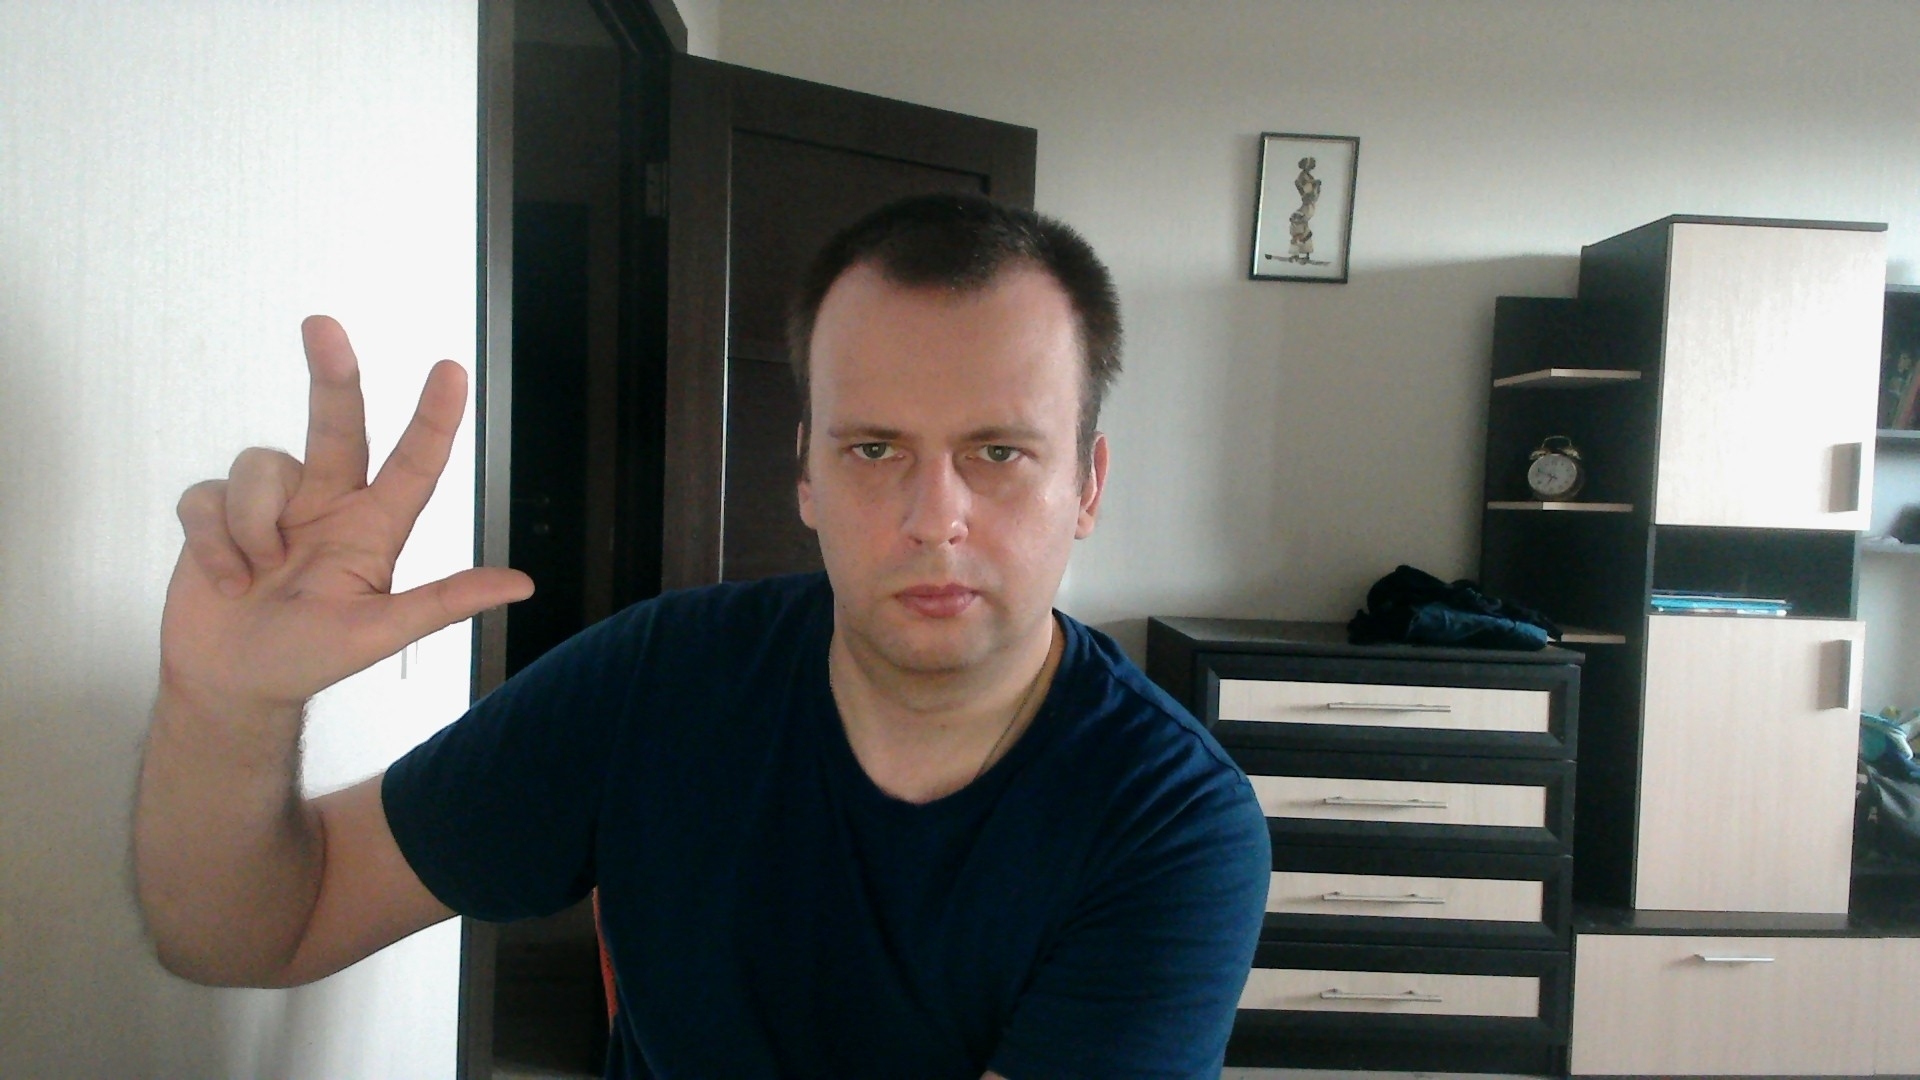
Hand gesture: three2